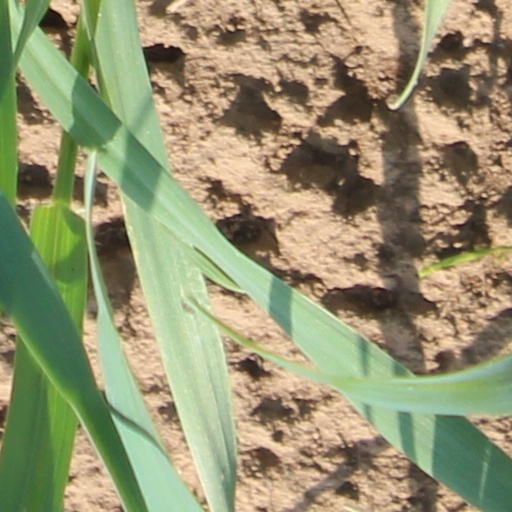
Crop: wheat